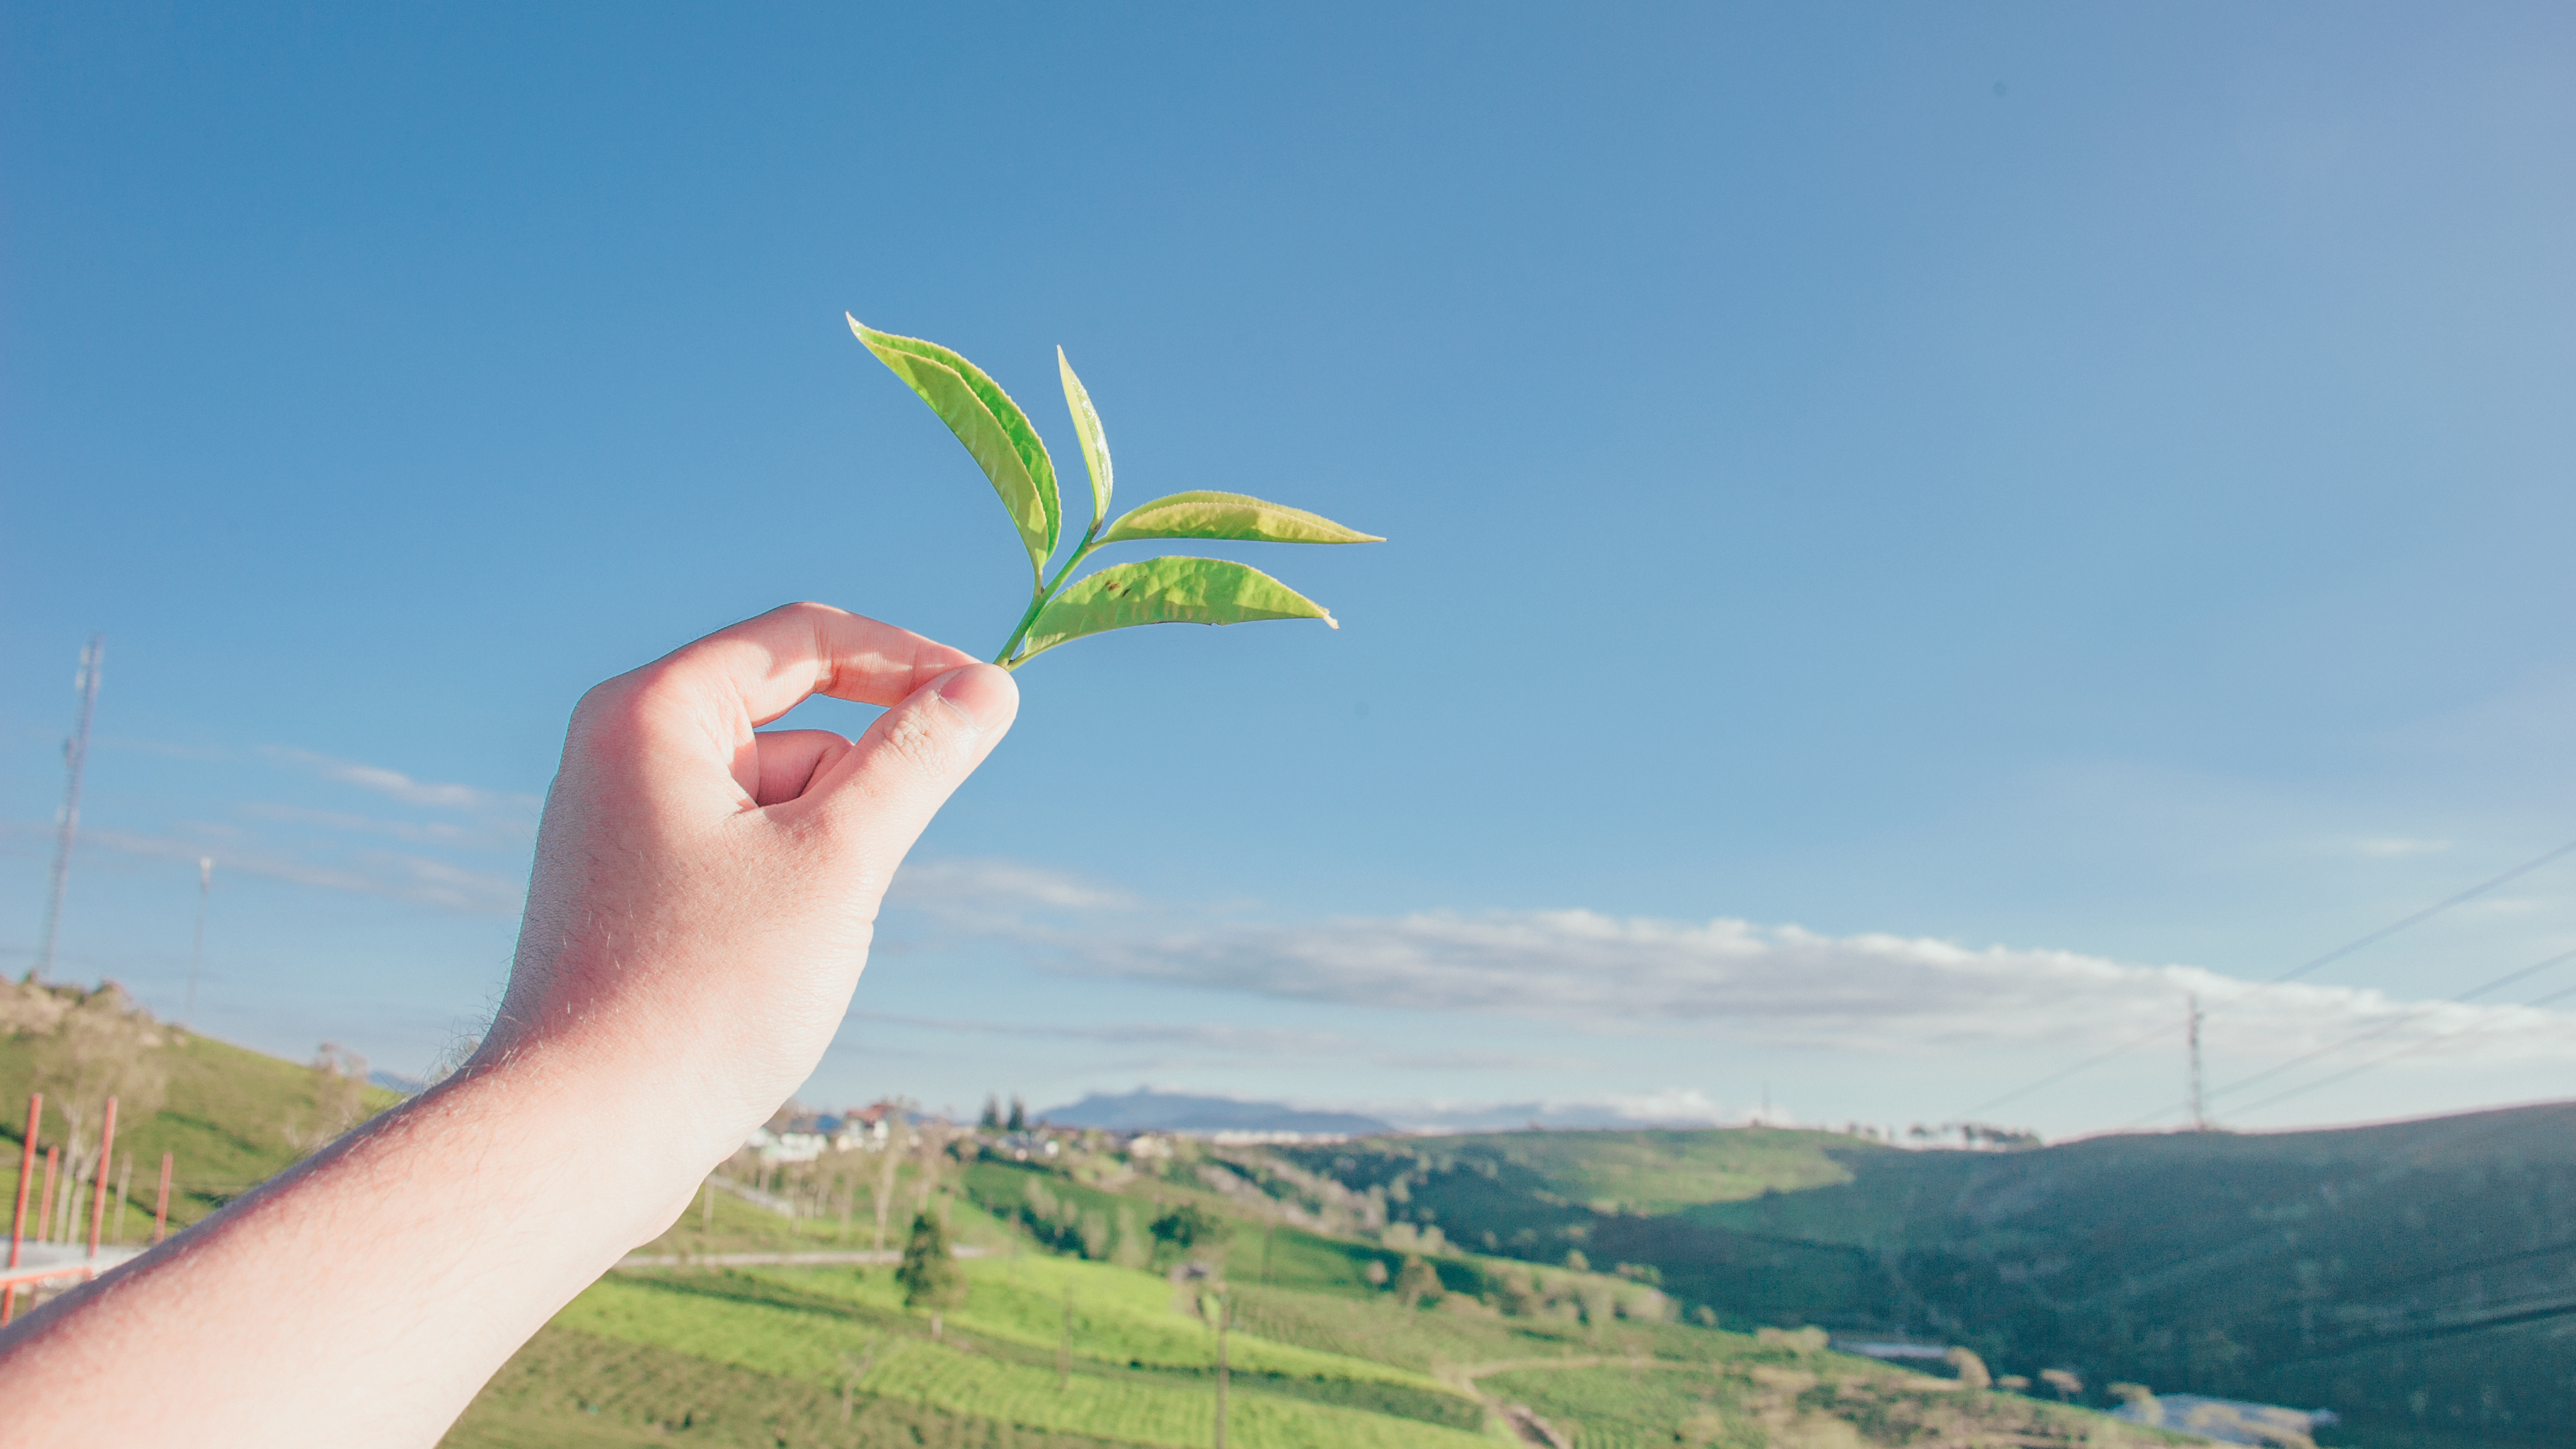
landscape, natural, leaf, sky, green, daytime, tree, hand, grass, hill, summer, field, cloud, vacation, plant, meadow